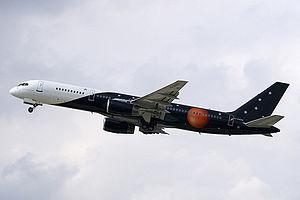
Titan Airways est une compagnie aérienne britannique charter fondée en 1988. Son siège social se situe à l'aéroport de Londres Stansted en Angleterre.